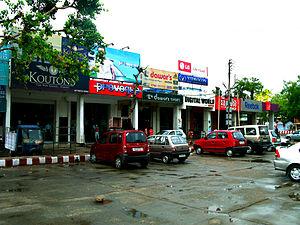
Agra est une ville située dans l'État de l'Uttar Pradesh en Inde, chef-lieu de l'une des 18 divisions territoriales de cet État et du District d'Agra. Parmi ses nombreux monuments, elle compte notamment le Taj Mahal, le Fort rouge et, à proximité, Fatehpur-Sikri, tous trois inscrits sur la liste du patrimoine mondial de l'UNESCO.